Kilcunda

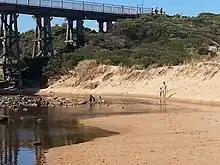
Swimmers At Kilcunda Trestle Bridge, Where Bourne Creek meets Kilcunda Beach

The 91 m long Kilcunda Bridge was built over the Bourne Creek. It is protected by the National Trust. This trestle bridge was constructed for the Victorian Railways to carry coal from what was then known as the Powlett Coal Fields. It is a particularly significant monument because most of the steam-locomotive fuel that serviced the Victorian Railways network, from 1911 until 1978, crossed over this bridge. Since disused, the bridge is now a tourist attraction and a part of the Bass Coast Rail Trail. Bourne creek spills over Kilcunda Beach and out into the sea of Bass Strait. Seashell collecting is permitted on Kilcunda Beaches.